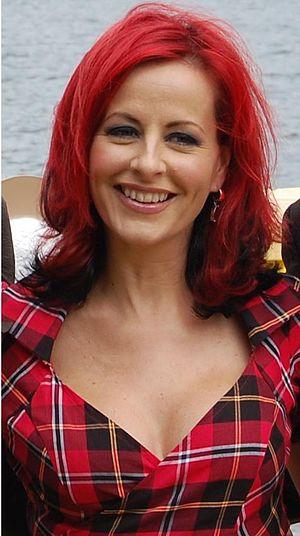
Caroline Vanessa "Carrie" Grant est une animatrice de télévision et chanteuse britannique.